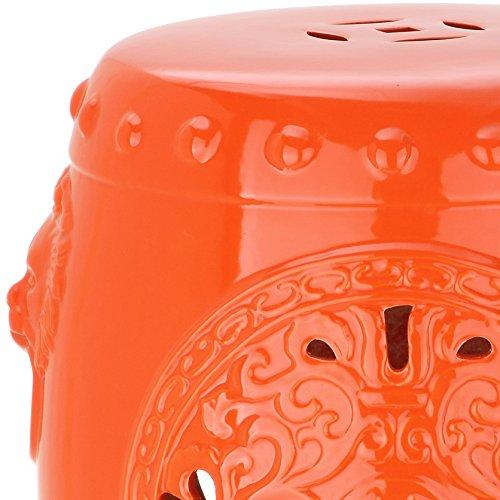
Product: Safavieh Castle Gardens Collection Dragon Coin Antique White Glazed Ceramic Garden Stool
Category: Home & Kitchen | Furniture | Kids' Furniture | Chairs & Seats | Stools
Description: This ceramic garden stool features a fine reactive Blue finish.
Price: $69.56
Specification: ProductDimensions:13x14x17inches|ItemWeight:18pounds|ShippingWeight:18pounds(Viewshippingratesandpolicies)|Manufacturer:Safavieh|ASIN:B00R87DPYQ|Californiaresidents:ClickhereforProposition65warning|Itemmodelnumber:ACS4533D